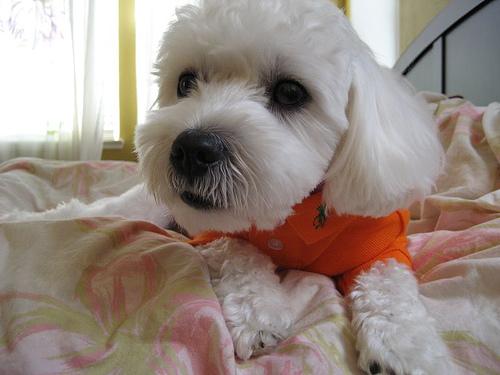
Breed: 249-n000101-Maltese_dog